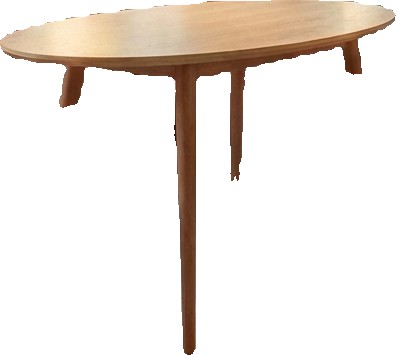
Surface category: table